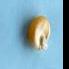
Maize quality: Good